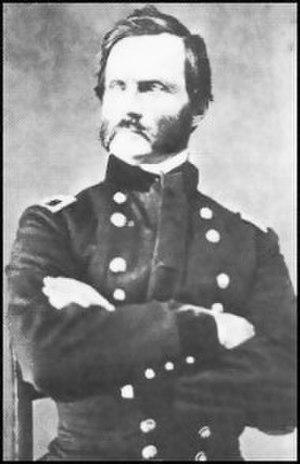
James Henry Carleton était un officier général de l'Armée de l'Union lors de la guerre de Sécession. Carleton est renommé pour le combat qui l'opposa aux Amérindiens dans le sud-ouest des États-Unis.